Geshe Sherab Gyatso

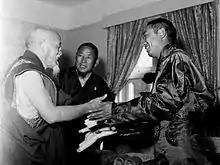

Geshe Sherab Gyatso (1884–1968) was a Tibetan religious teacher and a politician who served in the Chinese government in the 1950s. After living in Lhasa for a period, he fell from favor with the establishment there in the 1930s and returned to his home in Amdo, an eastern Tibetan area. He associated himself first with the Nationalist Government of the Republic of China and then with the Communists of the People's Republic of China. He held a number of government posts in Tibetan areas under the People's Republic of China. He was also initially the vice-president and later the president of the Buddhist Association of China; the latter position he held until 1966. In 1968, during the Cultural Revolution, Sherab Gyatso's left leg was broken by a Red Guard. On November 1, 1968, he died. After the Gang of Four was arrested, on August 26, 1978, the Qinghai provincial government rehabilitated him.